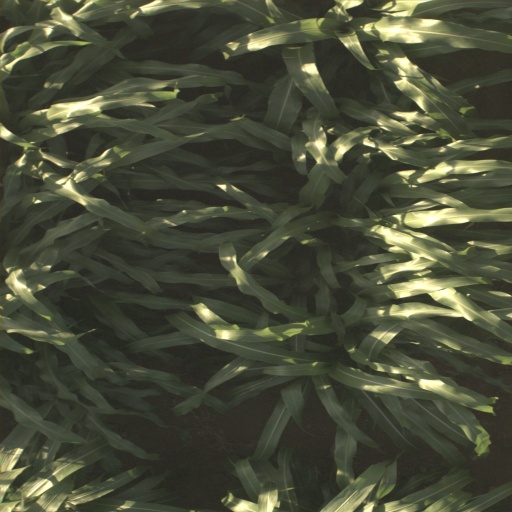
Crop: sorghum